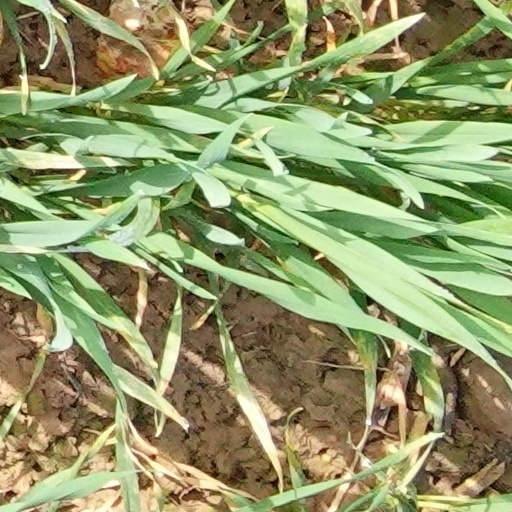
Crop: wheat